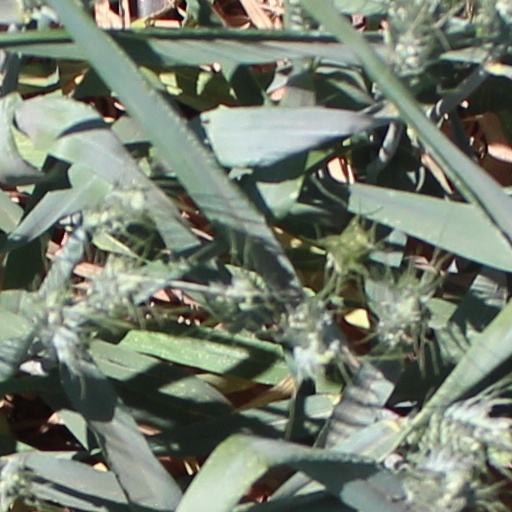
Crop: wheat